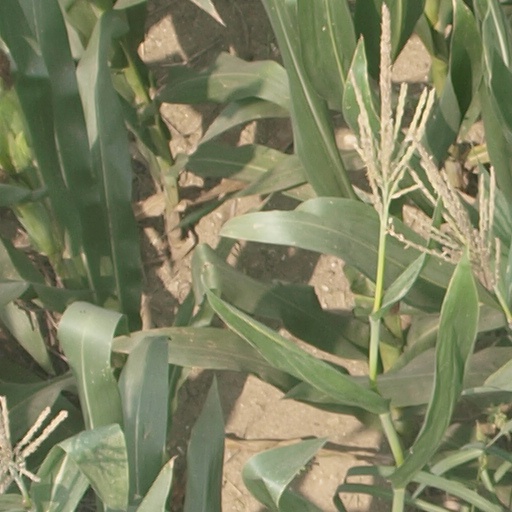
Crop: maize; corn